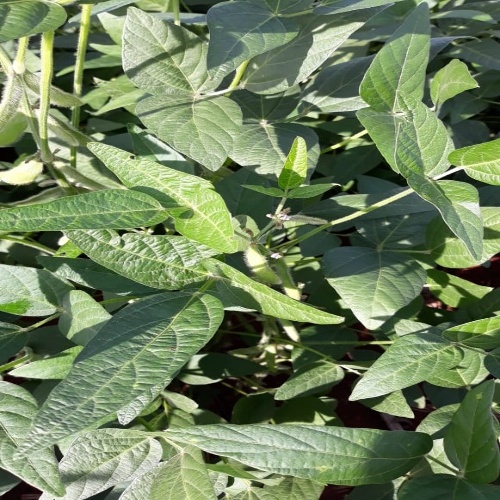
Label: Healthy